Suniel Shetty filmography

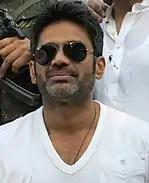

Suniel Shetty (born 11 August 1961) is an Indian actor, film producer, television presenter and producer known for his work in Hindi cinema, In addition to appearing in Malayalam, Tamil, Telugu, Kannada, and English language films.